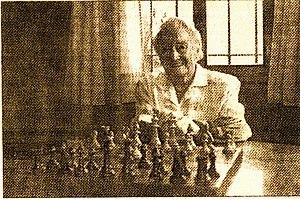
Celia Baudot de Moschini était une joueuse d’échecs argentine qui a obtenu le titre de Maître international féminin en 1954. Elle a remporté six fois le championnat d'Argentine individuel féminin. Elle a également remporté deux fois le championnat sud-américain féminin et a participé deux fois au championnat du monde féminin.